KOFY-TV

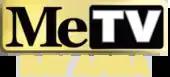
Former "MeTV Bay Area" logo for channel 20.2

On October 17, 2011, KOFY announced that it signed an affiliation agreement with MeTV; the station would carry the network on a new digital subchannel 20.2.